Prince's Theatre, Bristol

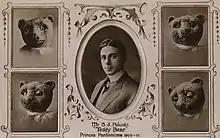
Sam Poluski of the Poluski Brothers as 'Teddy Bear' in the pantomime "Jack Horner" (1910)

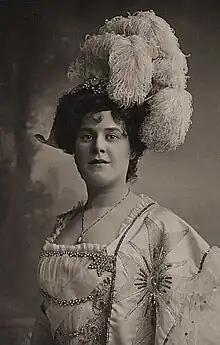
Lily Morris as Jack in "Jack and Jill" (1907)

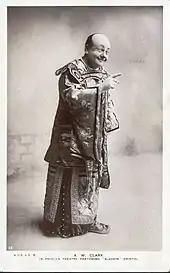
A. W. Clark in "Aladdin" (1908)

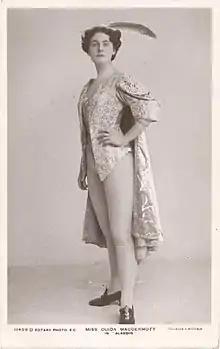
Ouida MacDermott in the title role in "Aladdin" (1908)

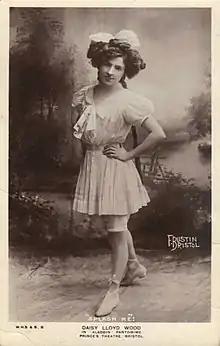
Daisy Wood in "Aladdin" (1908)

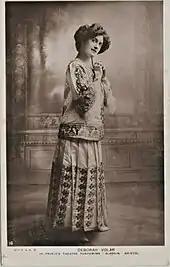
Deborah Volar in "Aladdin" (1908)

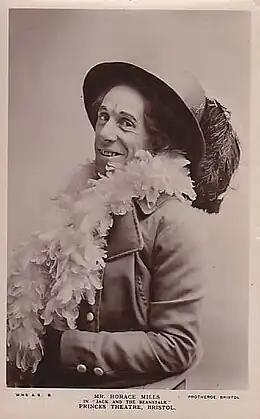
Horace Mills as the Dame in "Jack and the Beanstalk" (1911)

During the later Victorian era the Prince's Theatre produced a highly regarded annual pantomime starting with "Aladdin" in 1867 and continuing almost every Christmas season until 1940 with some of the leading performers of the period.